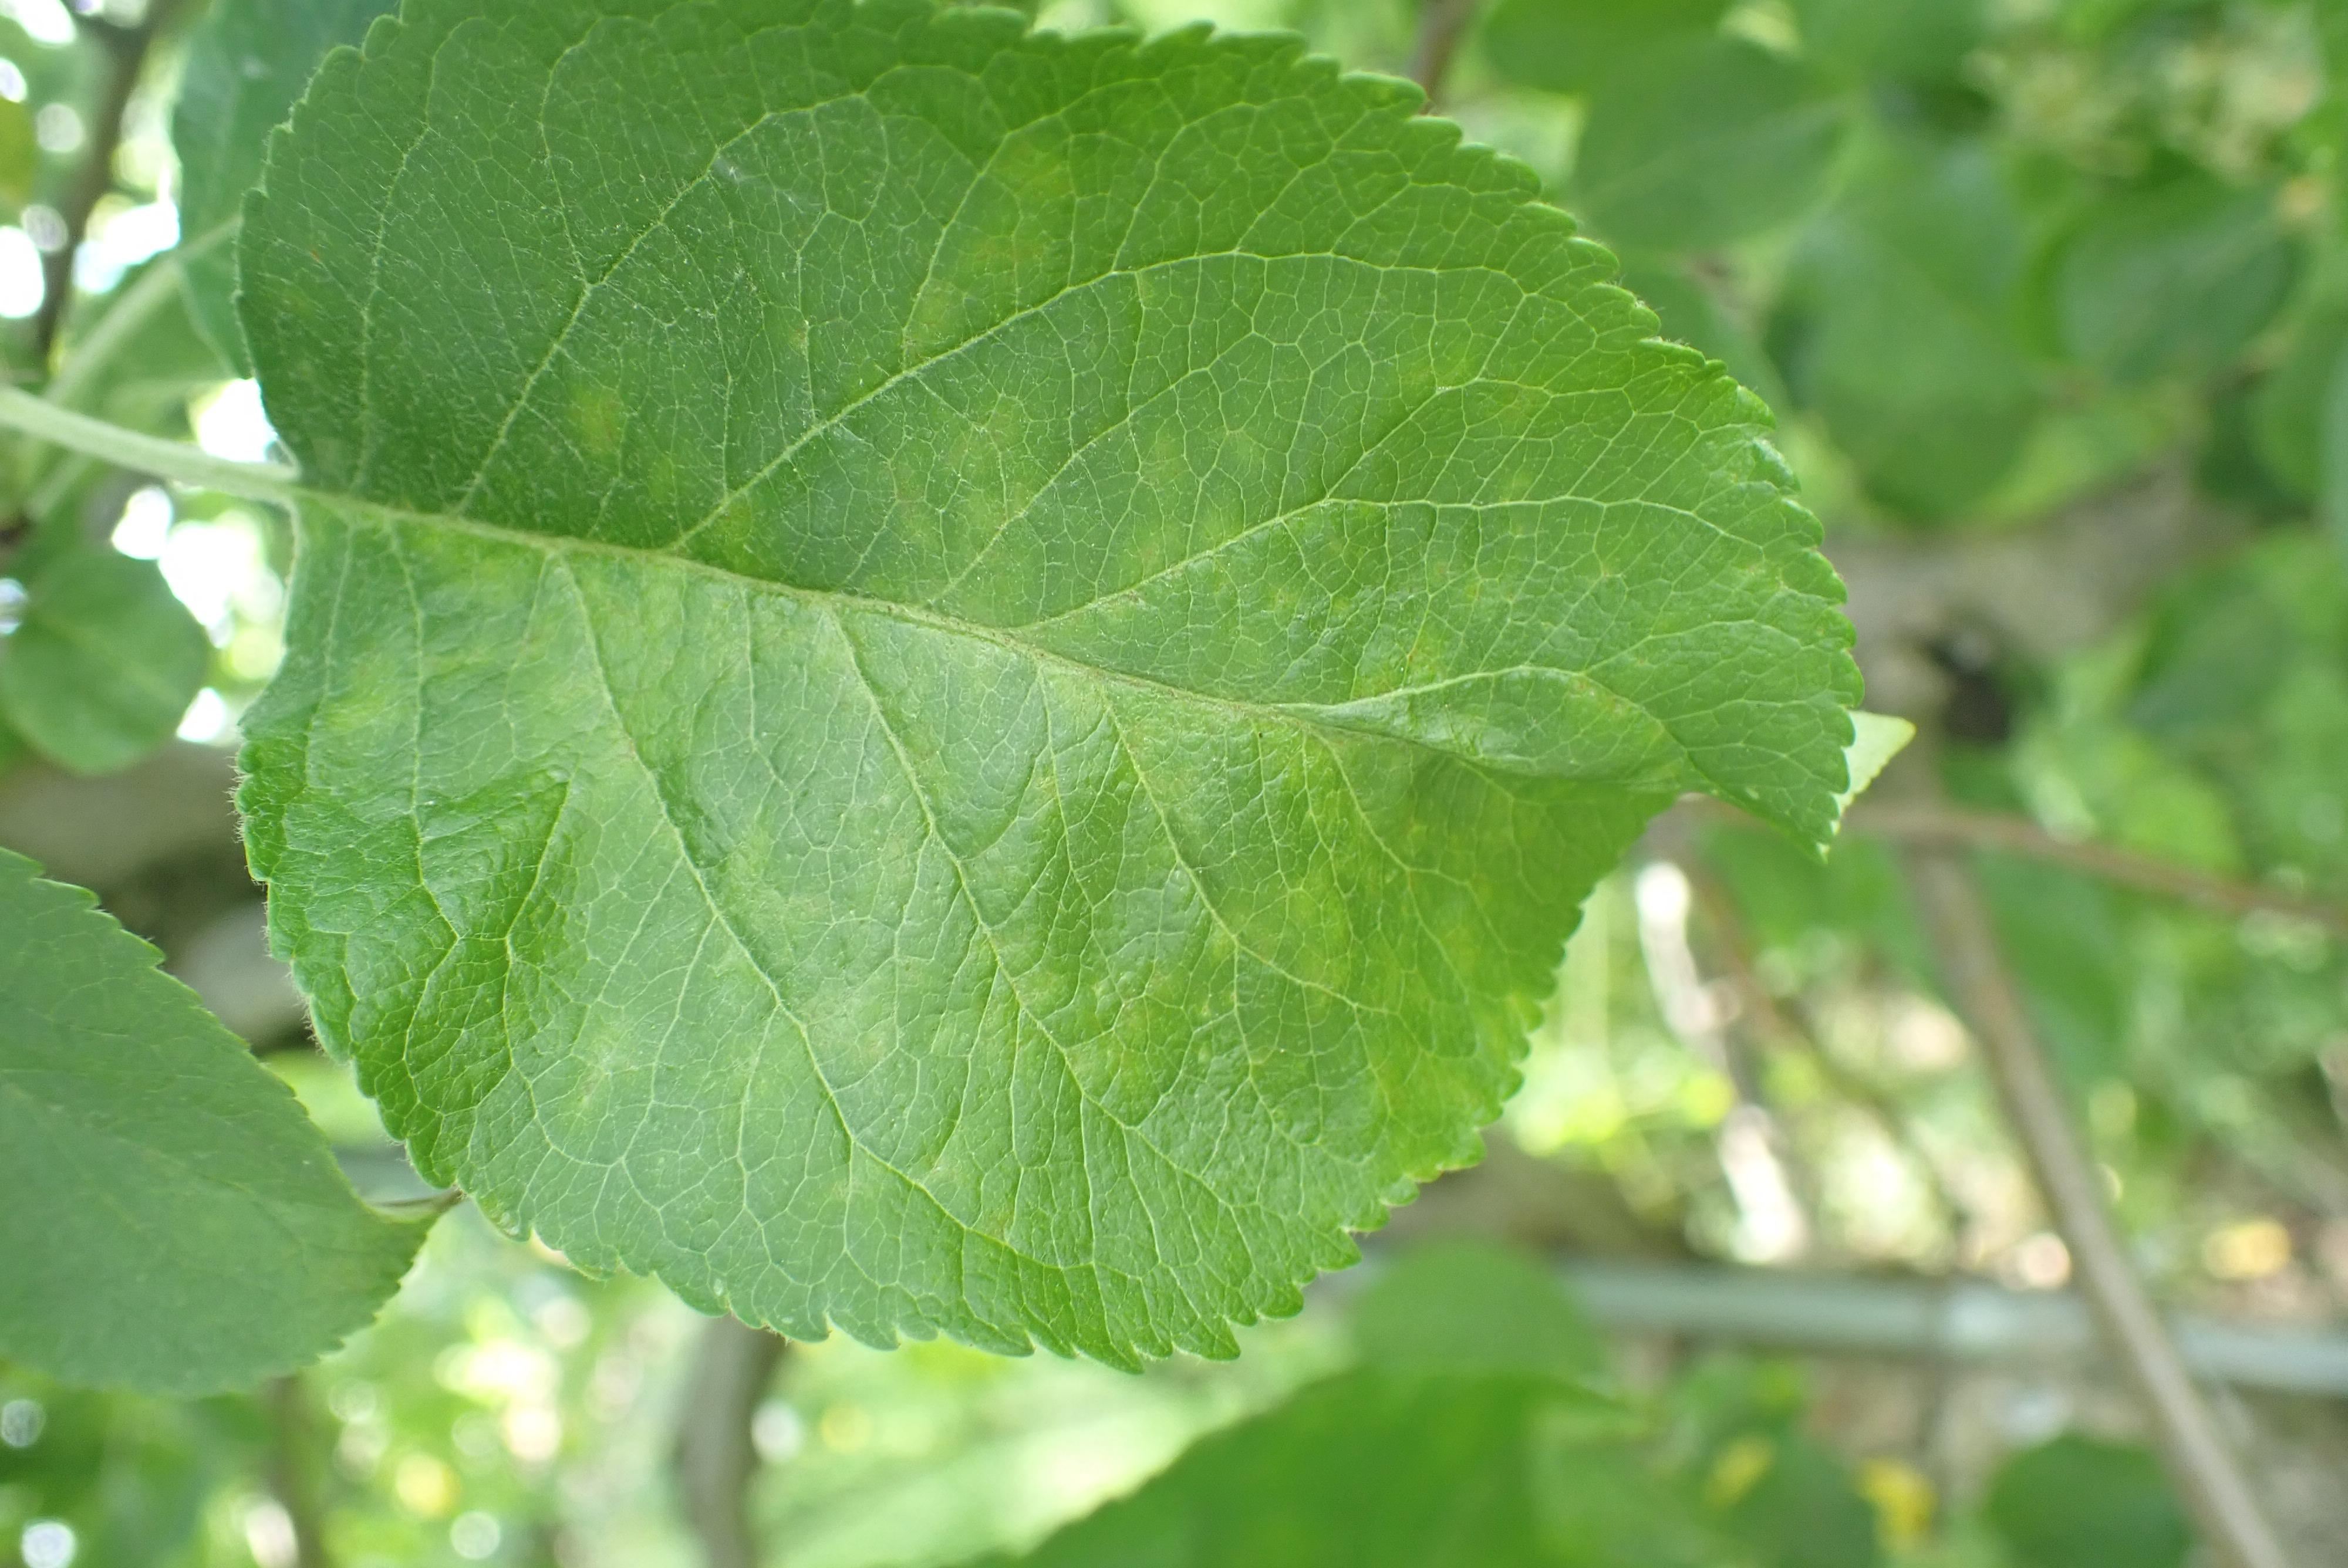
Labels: scab